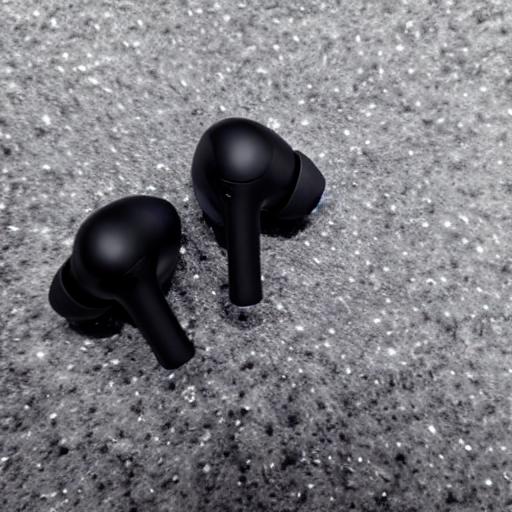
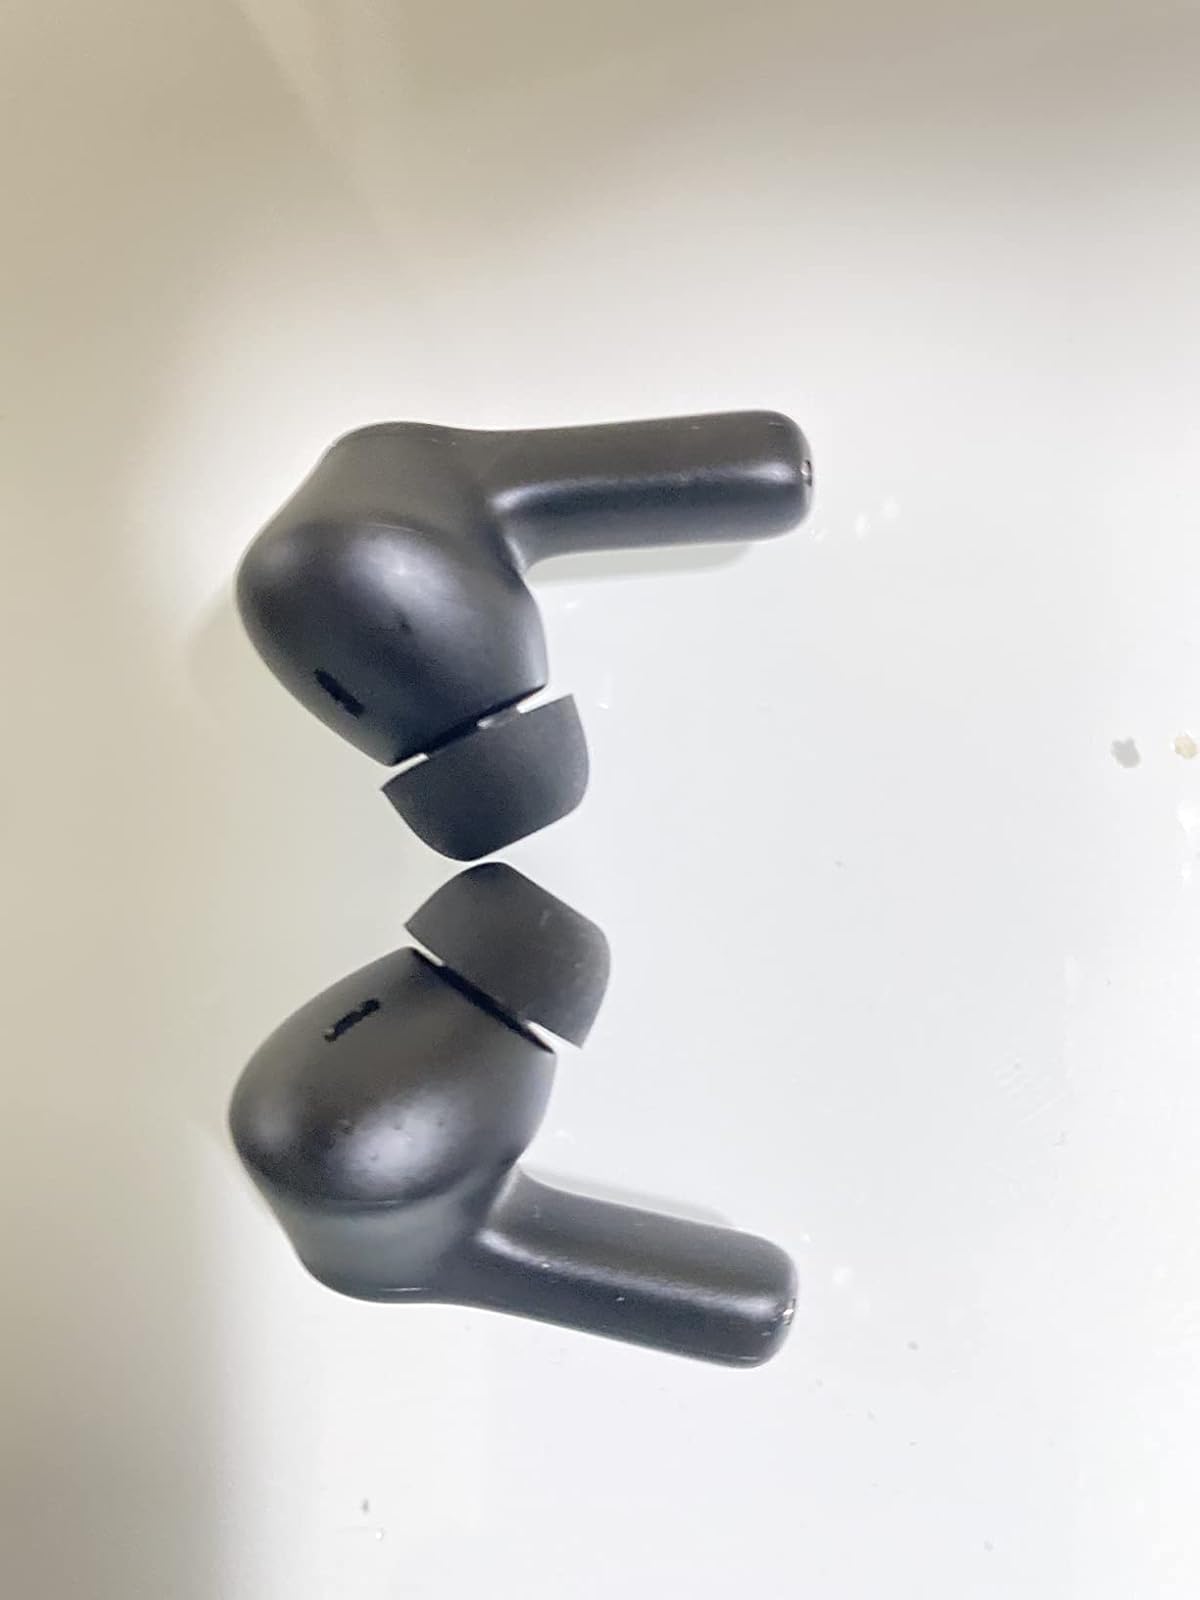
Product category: earbuds
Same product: no